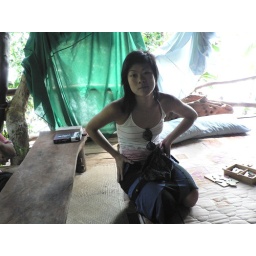
Ako in the tree house